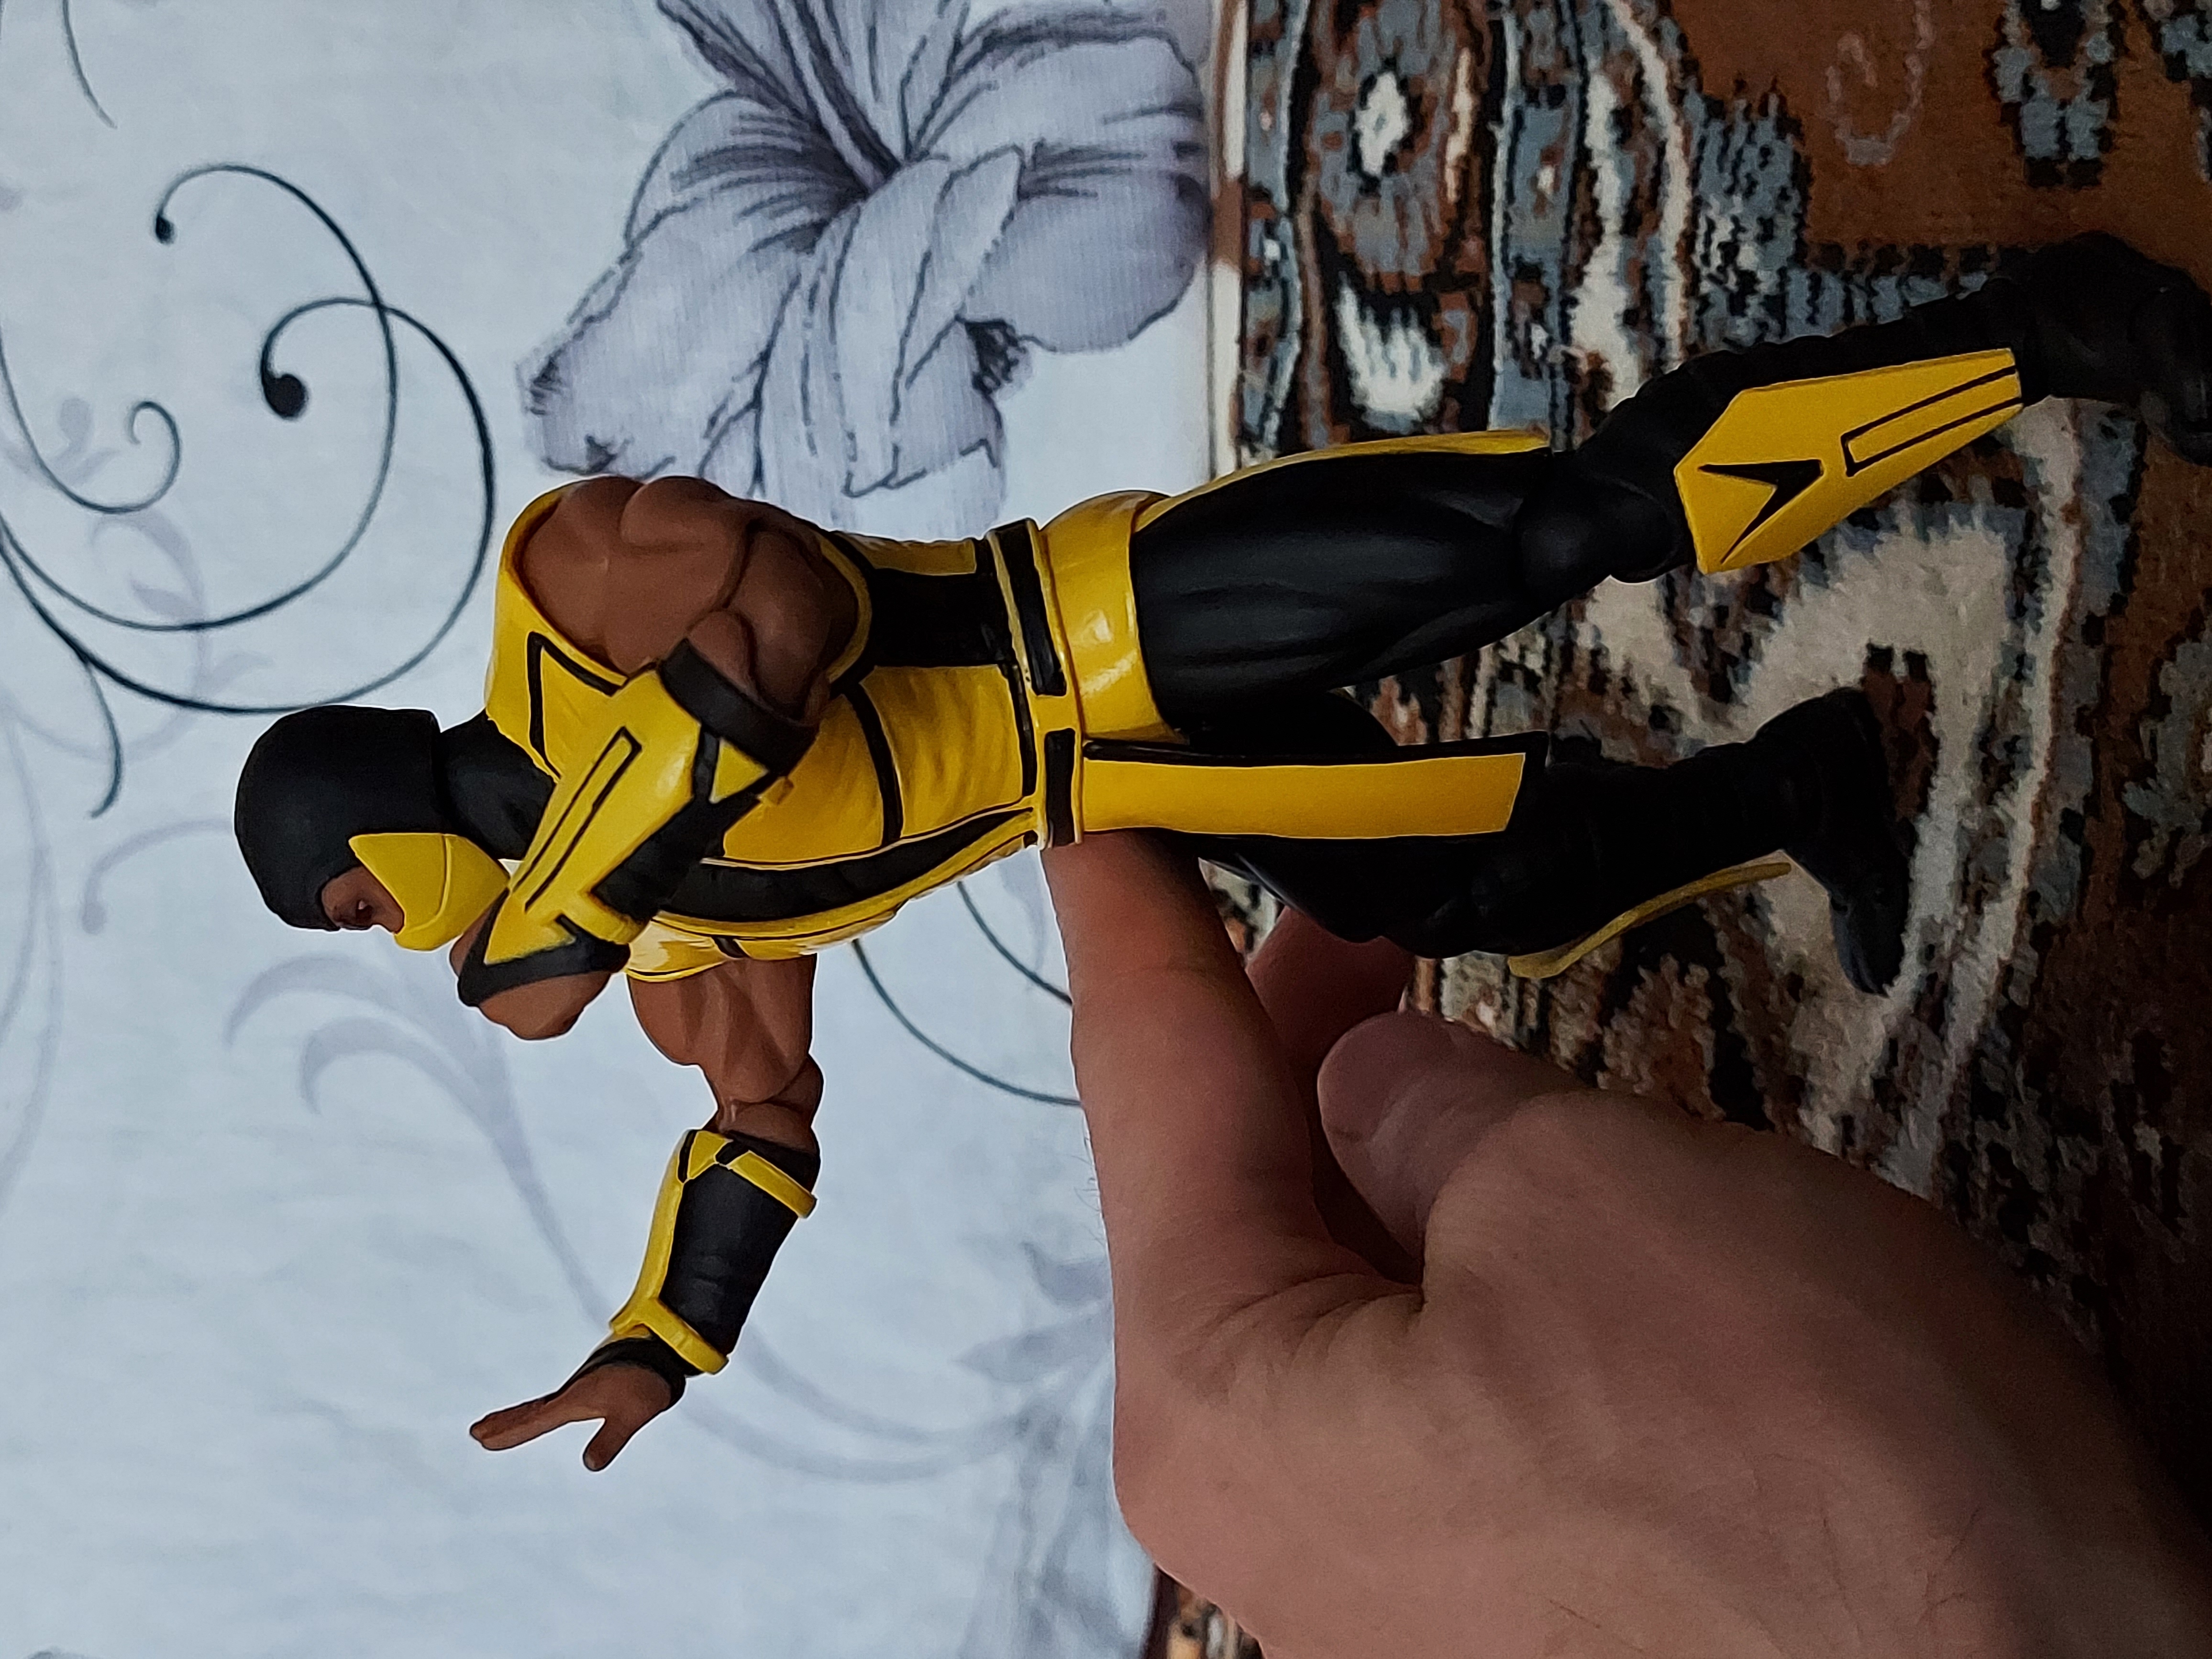
scorpion, storm, collectibles, cartoon, sleeve, gesture, finger, art, t shirt, fictional character, happy, Animated cartoon, illustration, fiction, animation, thumb, graphics, anime, comics, costume, visual arts, sportswear, hero, painting, personal protective equipment, superhero